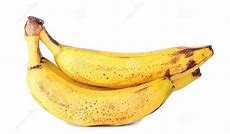
Label: banana